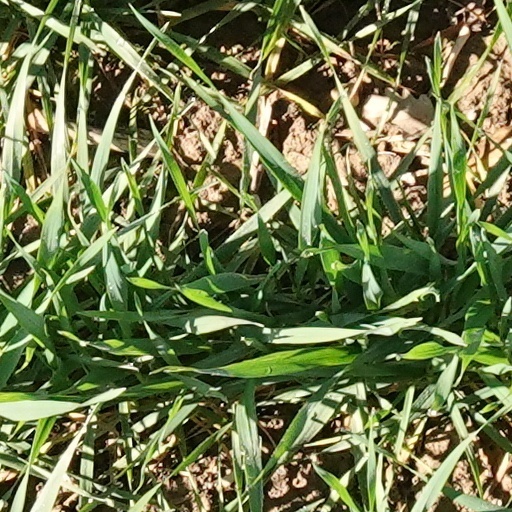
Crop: wheat